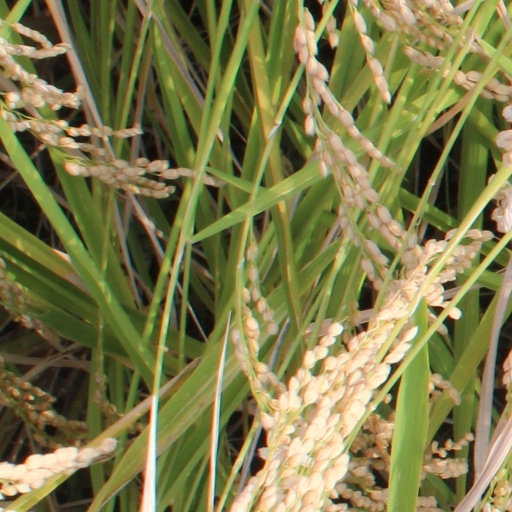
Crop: rice